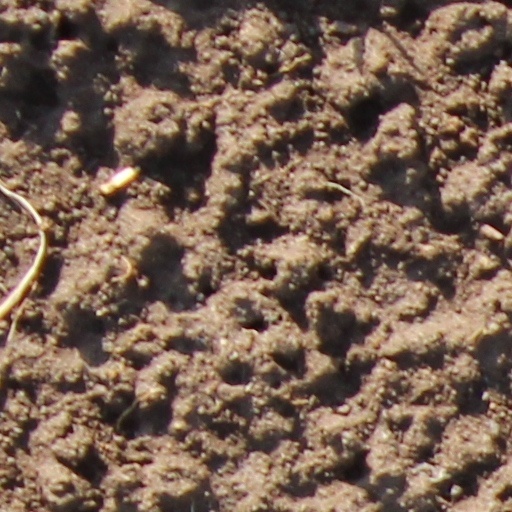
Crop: wheat